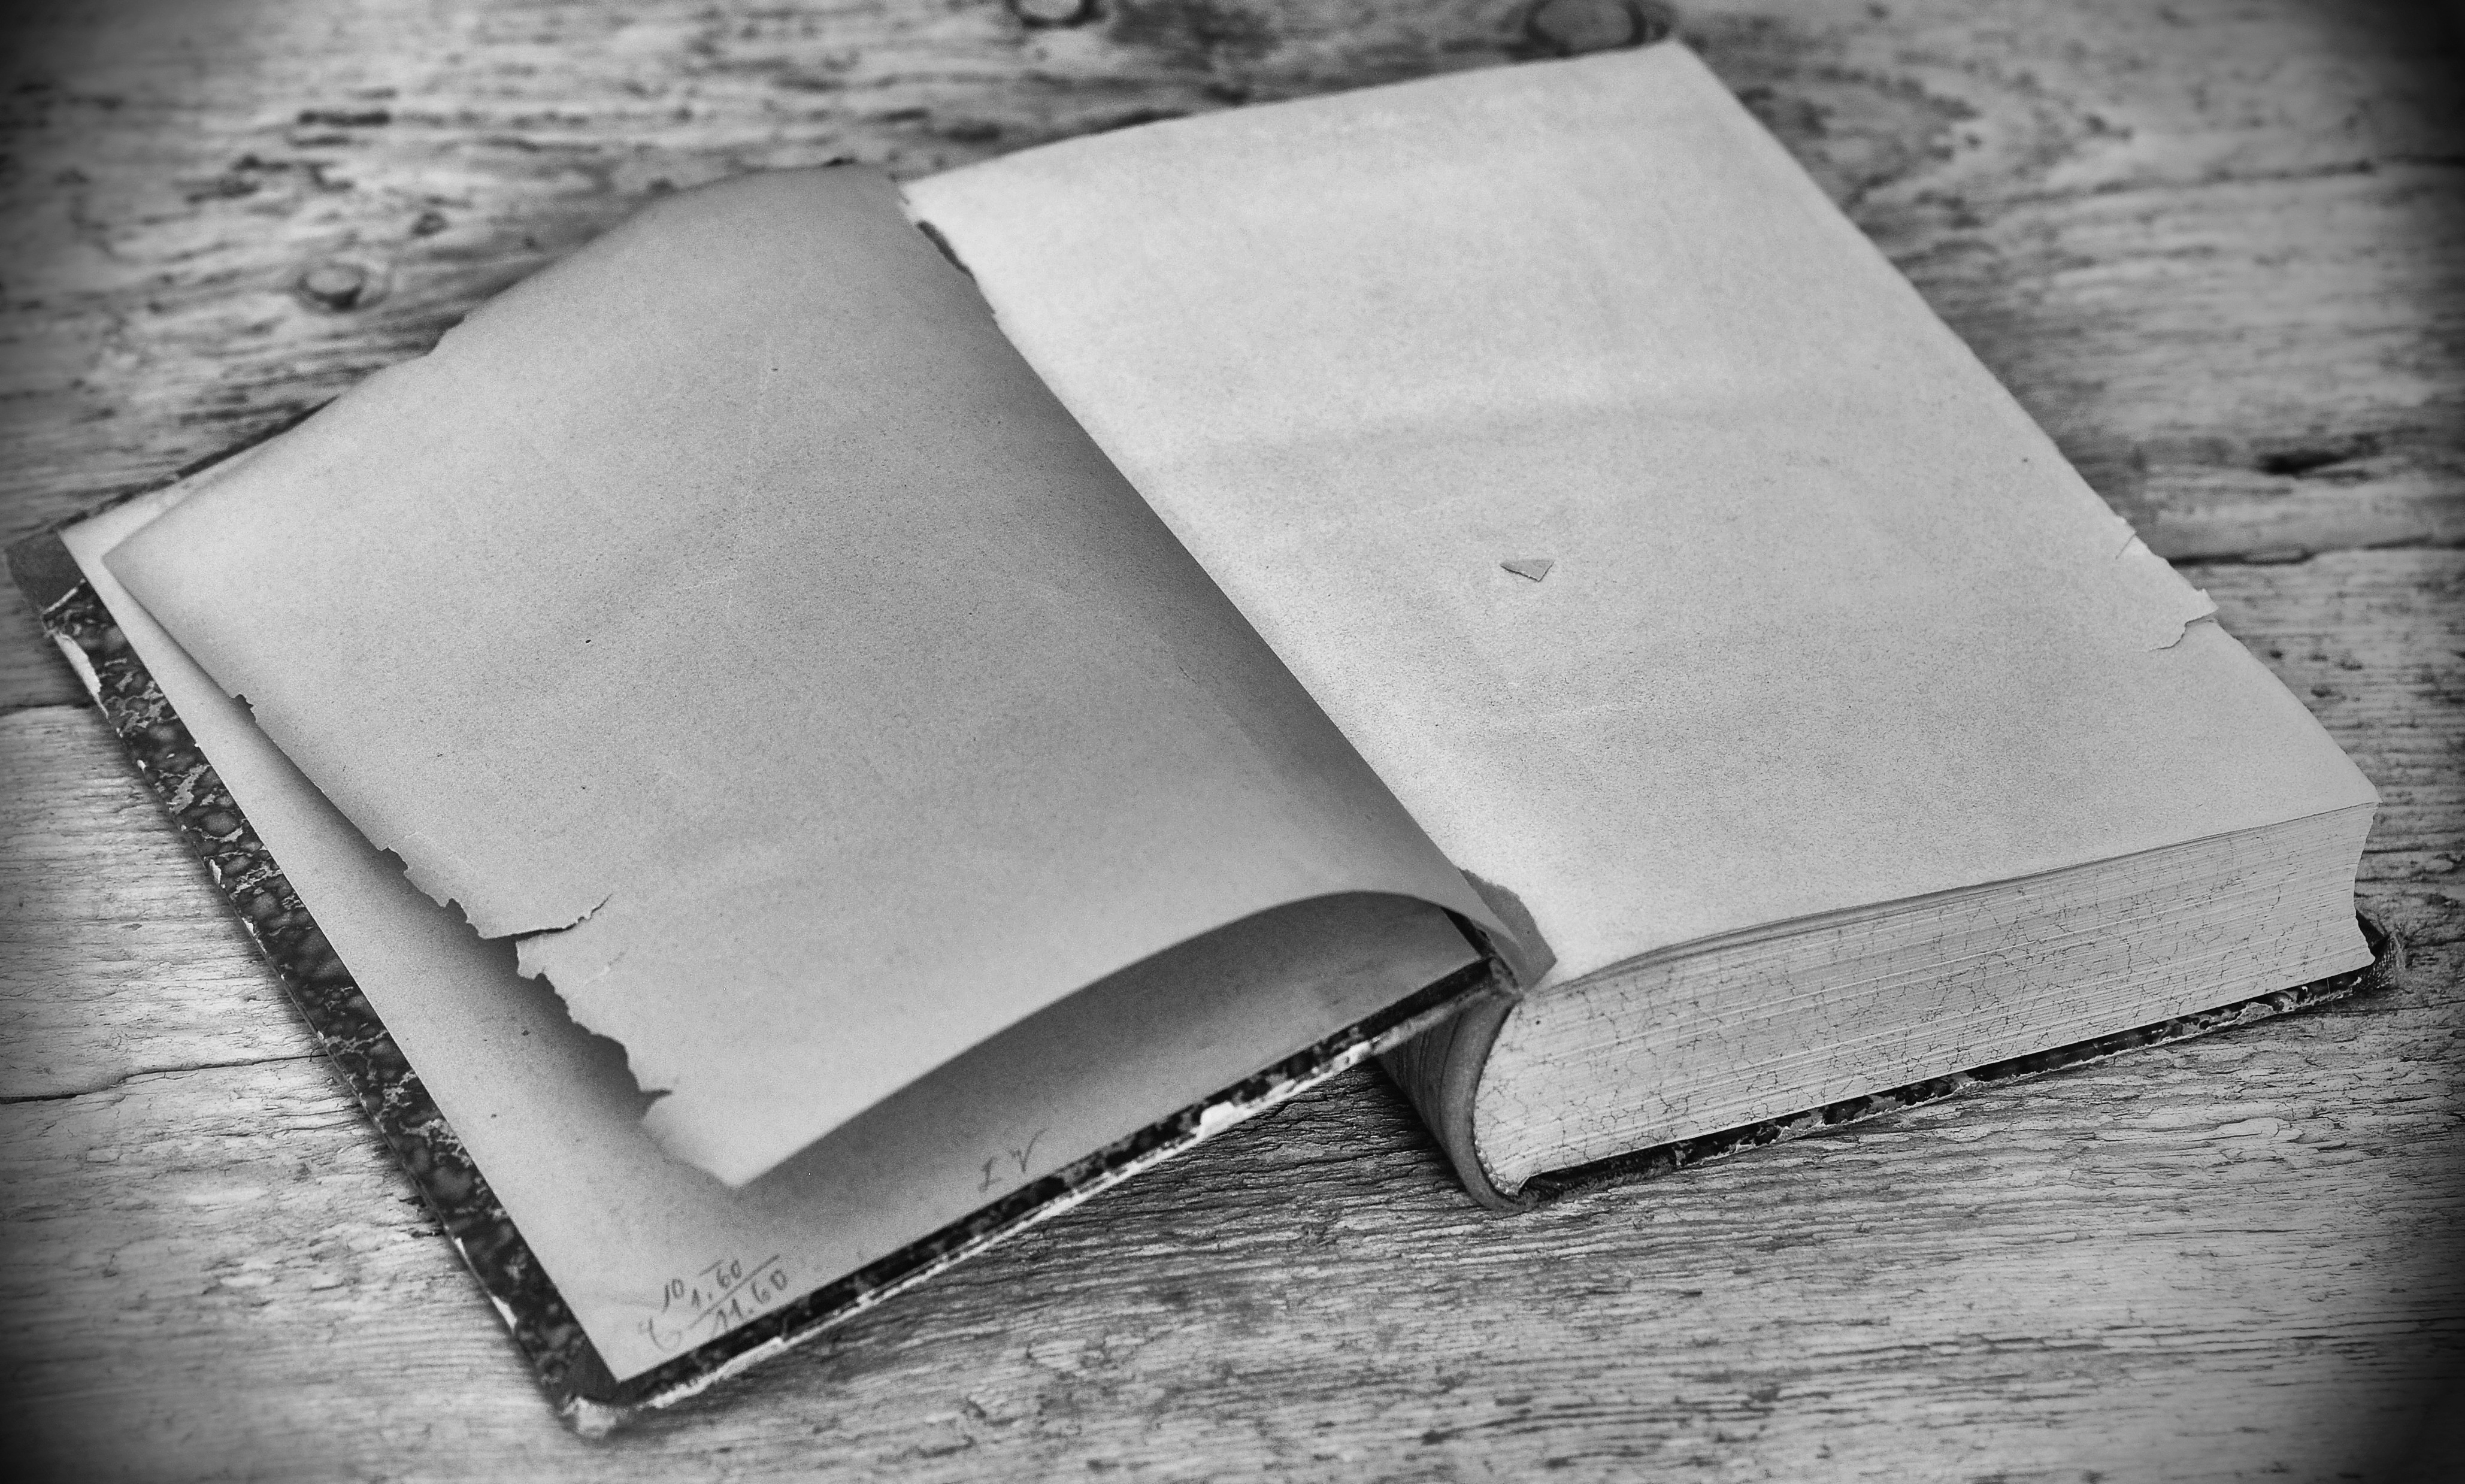
book, black and white, wood, white, photography, antique, old, black, monochrome, material, close up, wooden table, sketch, drawing, book pages, black and white recording, monochrome photography, empty pages